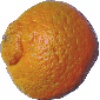
Label: Mandarine 1